Television

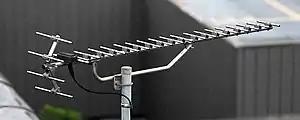
A modern high gain UHF Yagi television antenna. It has 17 directors and one reflector (made of 4 rods) shaped as a corner reflector.

The advent of digital television allowed innovations like smart television sets. A smart television sometimes referred to as a "connected TV" or "hybrid TV", is a television set or set-top box with integrated Internet and Web 2.0 features and is an example of technological convergence between computers, television sets, and set-top boxes. Besides the traditional functions of television sets and set-top boxes provided through traditional Broadcasting media, these devices can also provide Internet TV, online interactive media, over-the-top content, as well as on-demand streaming media, and home networking access. These TVs come pre-loaded with an operating system.